Emergency management

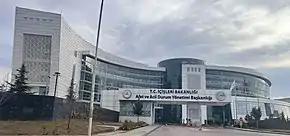
Disaster and Emergency Management Presidency was established in order to manage emergencies in the country.

Disaster and Emergency Management Presidency founded in 2009 in order to combat all types of disaster and emergency cases. The headquarters of the organizations situates in Ankara.